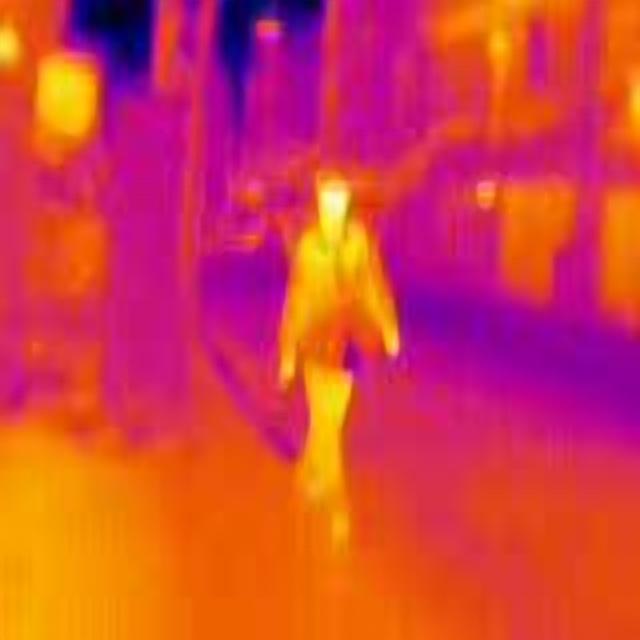
Detected objects:
label: person